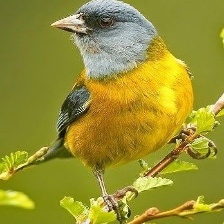
Species: PATAGONIAN SIERRA FINCH
Scientific name: PHRYGILUS PATAGONICUS
ImageNet parent category: house_finch